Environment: real
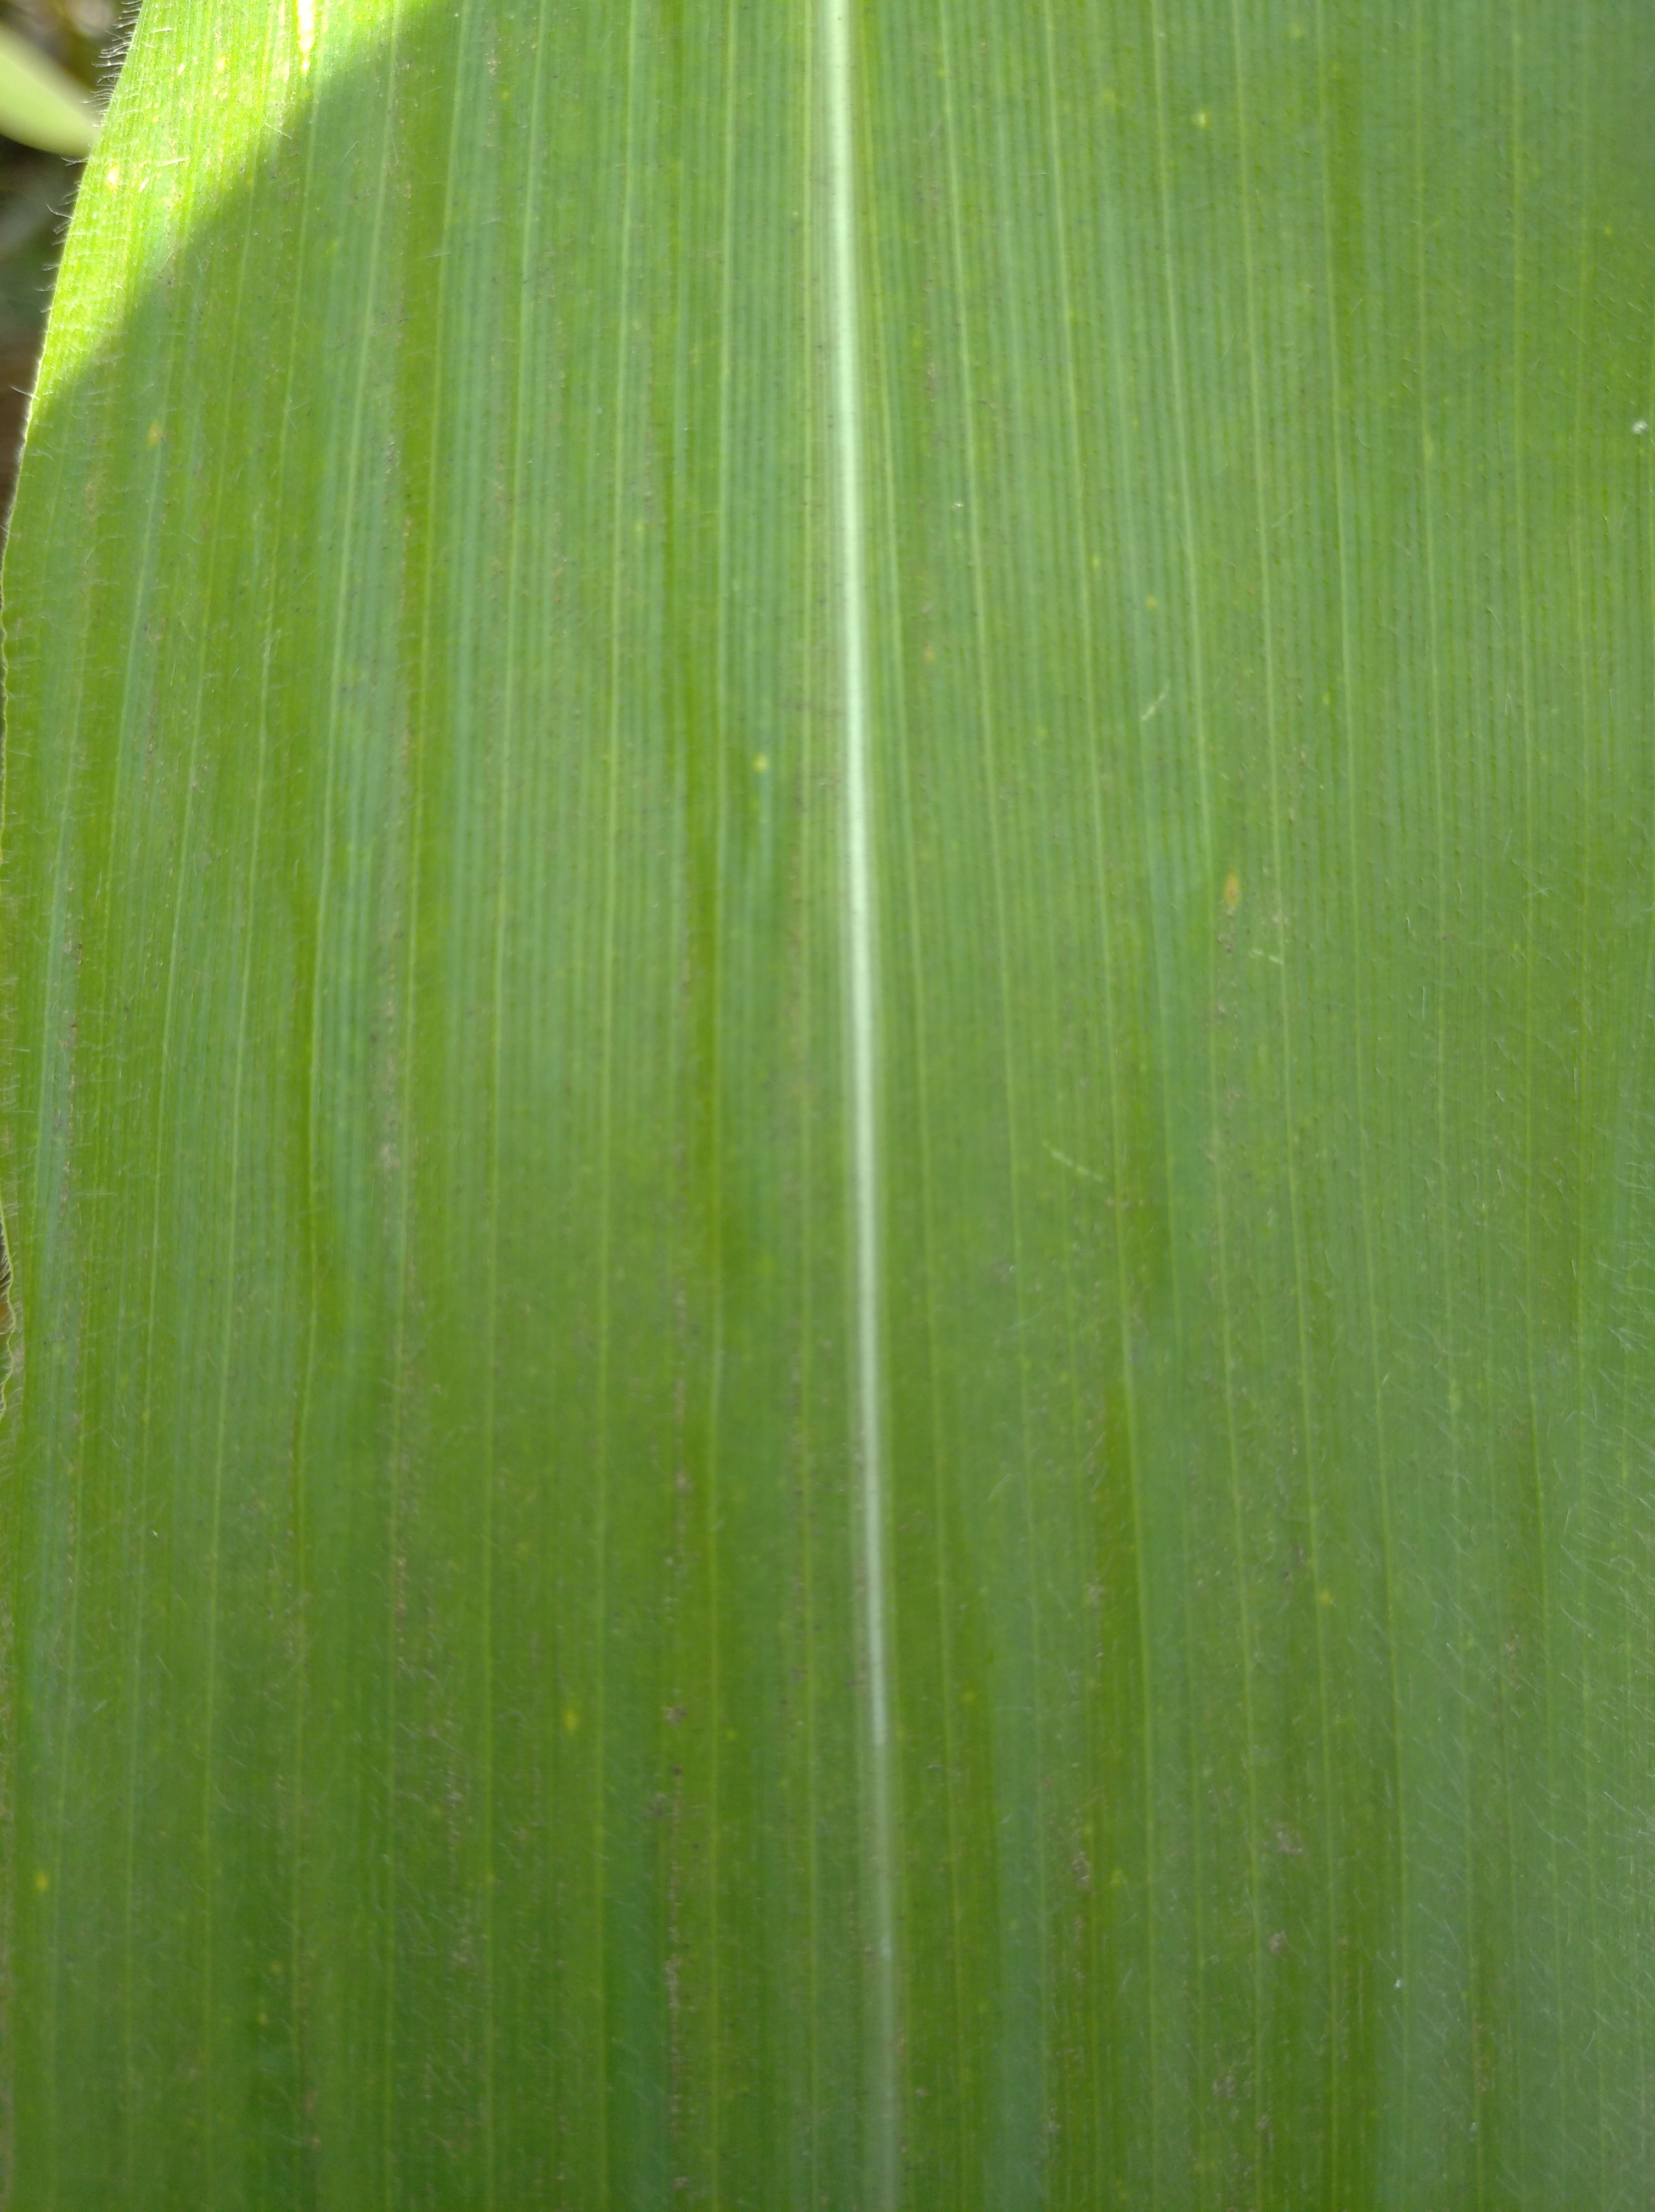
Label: healthy